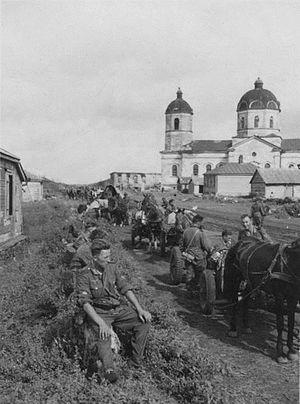
Bolchie Saly ou Grands Saly est un village du raïon Miasnikovski de l’oblast de Rostov. C’est le centre administratif de la commune rurale du même nom.